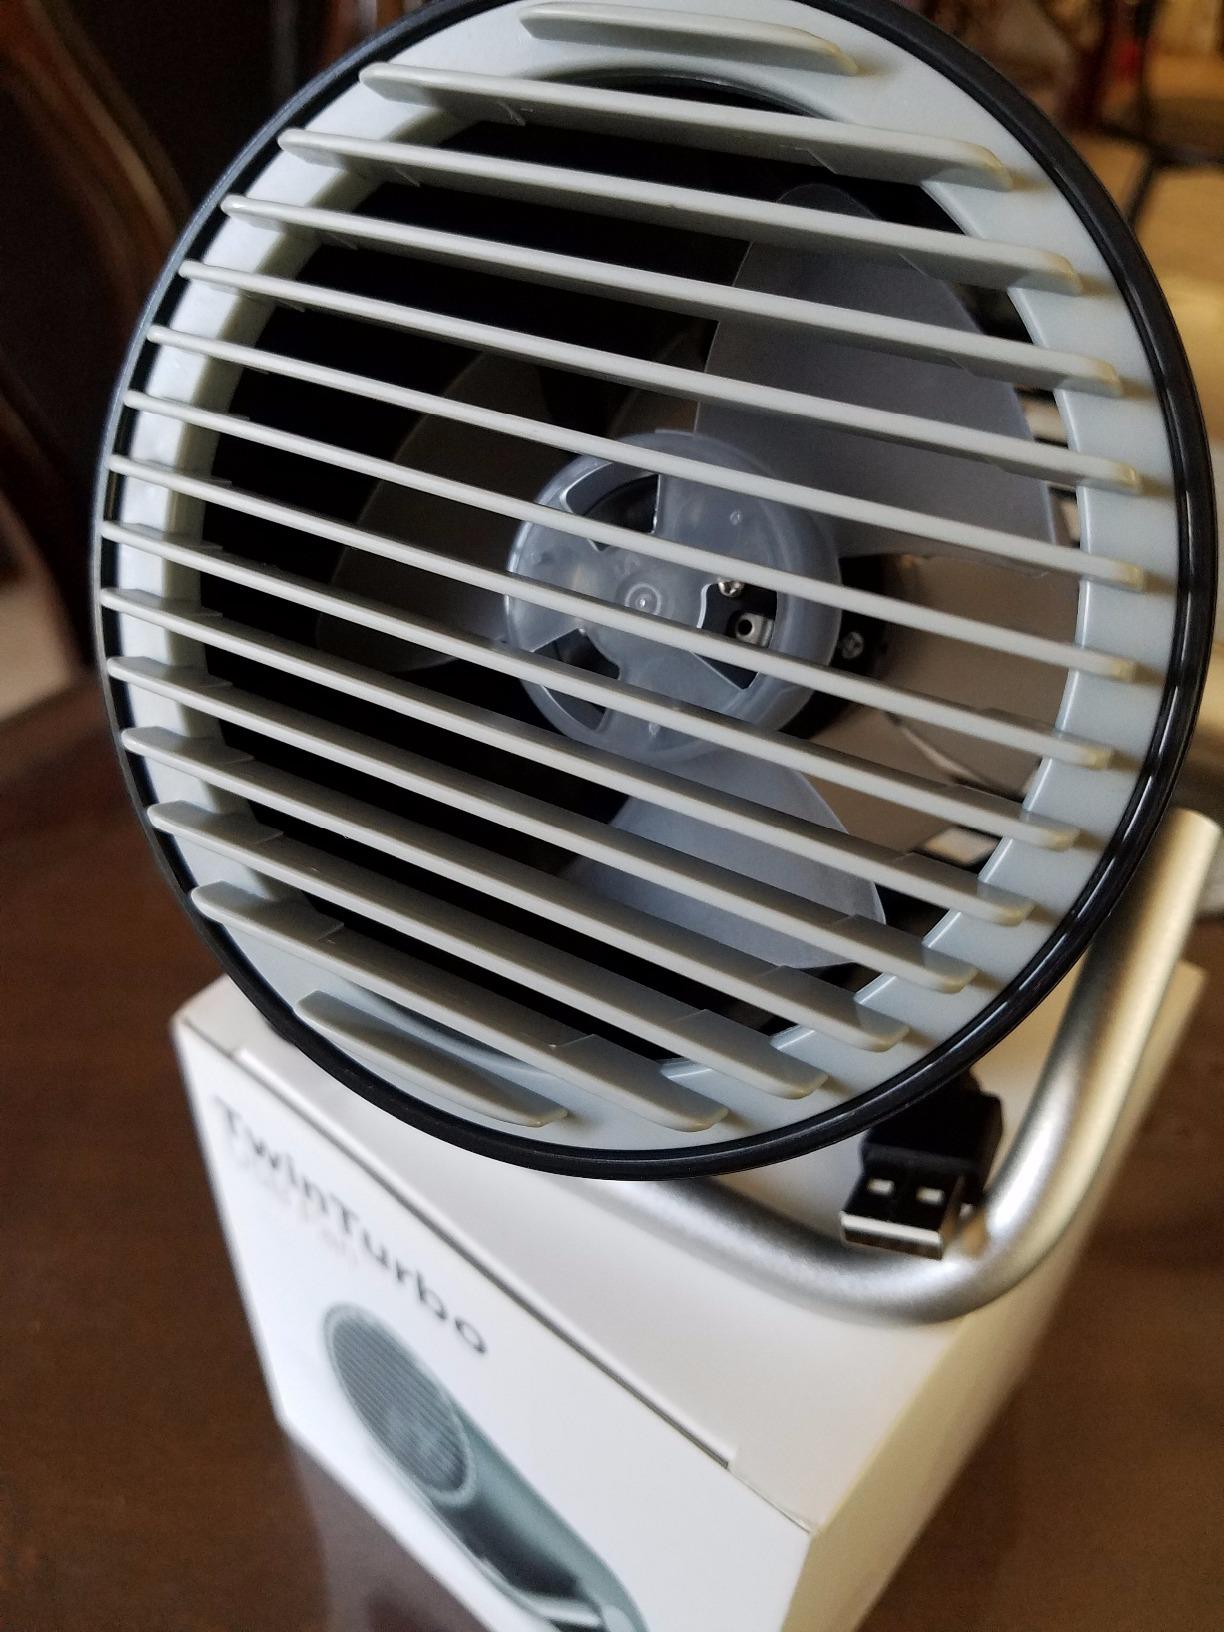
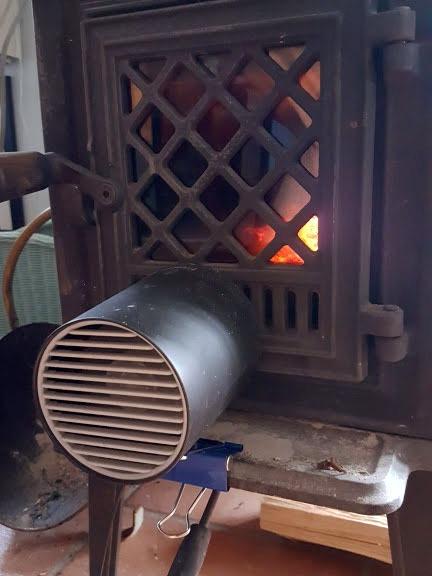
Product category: fan
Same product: yes